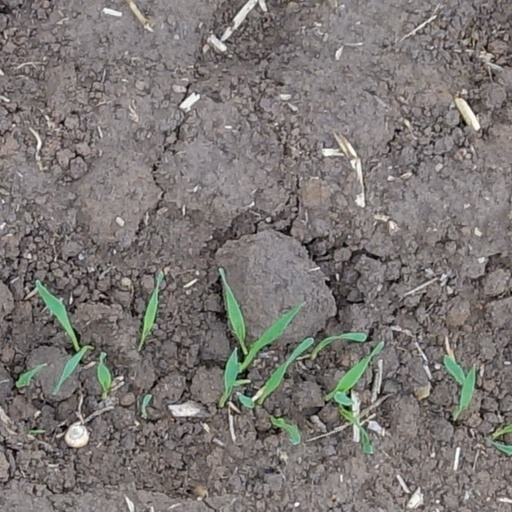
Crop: wheat